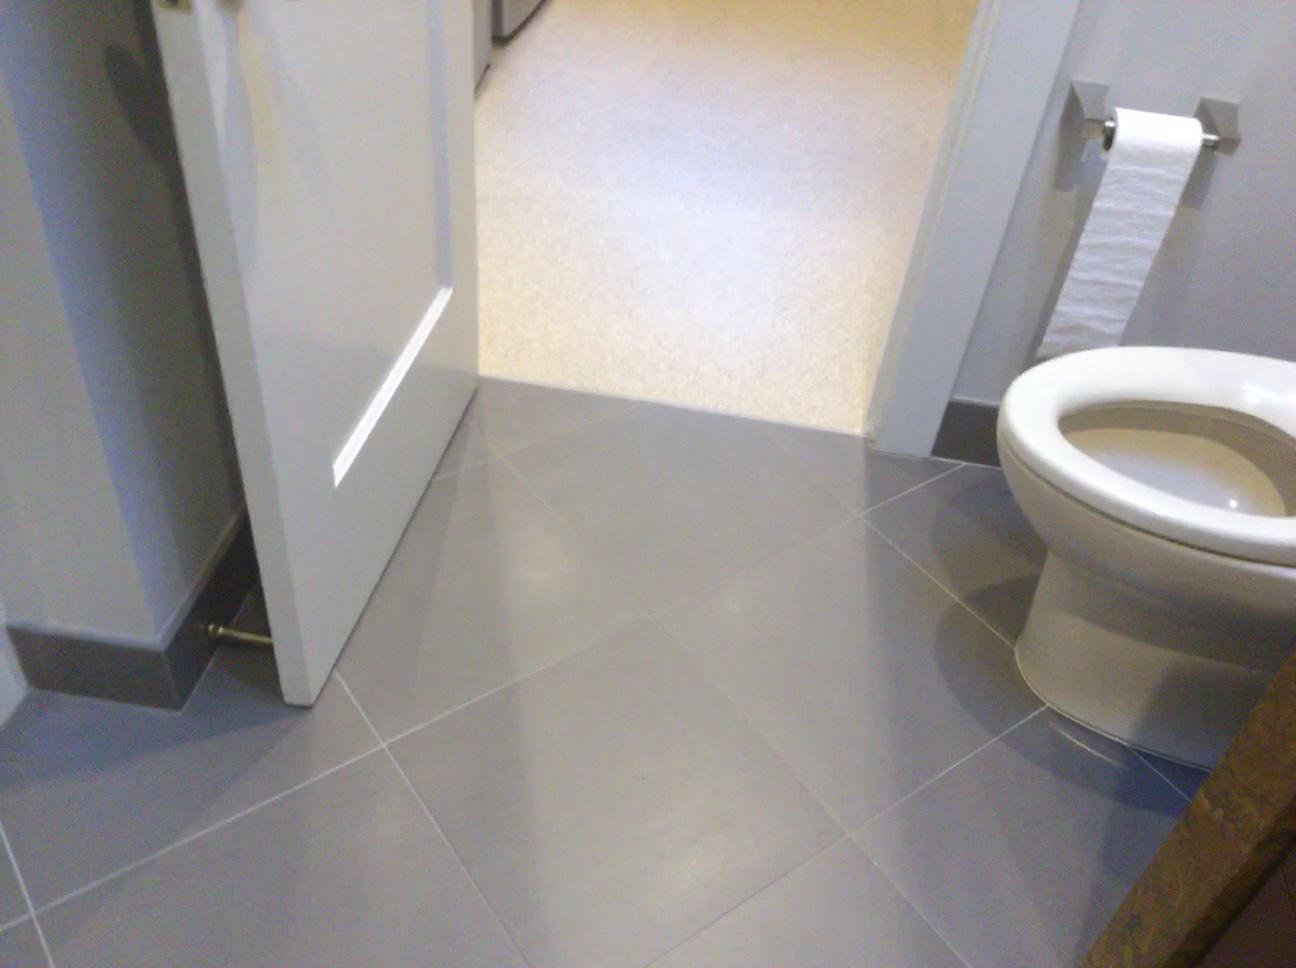
Question: In the image, there is the toilet. Pinpoint several points within the vacant space situated left of the toilet from the camera's perspective. Your final answer should be formatted as a list of tuples, i.e. [(x1, y1), ...], where each tuple contains the x and y coordinates of a point satisfying the conditions above. The coordinates should be between 0 and 1, indicating the normalized pixel locations of the points.
Answer: [(0.414, 0.914), (0.485, 0.928), (0.555, 0.942), (0.626, 0.956), (0.697, 0.970), (0.427, 0.834), (0.492, 0.847), (0.559, 0.860), (0.626, 0.873), (0.693, 0.886), (0.438, 0.762), (0.500, 0.775), (0.562, 0.786), (0.626, 0.799), (0.689, 0.811), (0.447, 0.697), (0.506, 0.709), (0.566, 0.721), (0.626, 0.732), (0.686, 0.744), (0.456, 0.639), (0.512, 0.651), (0.569, 0.661), (0.627, 0.671), (0.684, 0.683), (0.464, 0.587), (0.518, 0.597), (0.572, 0.607), (0.627, 0.618), (0.681, 0.628), (0.471, 0.538), (0.523, 0.549), (0.575, 0.558), (0.627, 0.568), (0.678, 0.577)]